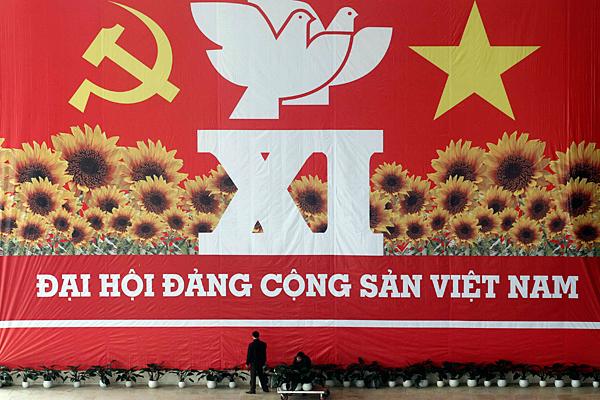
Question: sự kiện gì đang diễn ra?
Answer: đang có sự kiện đại học đảng cộng sản việt nam